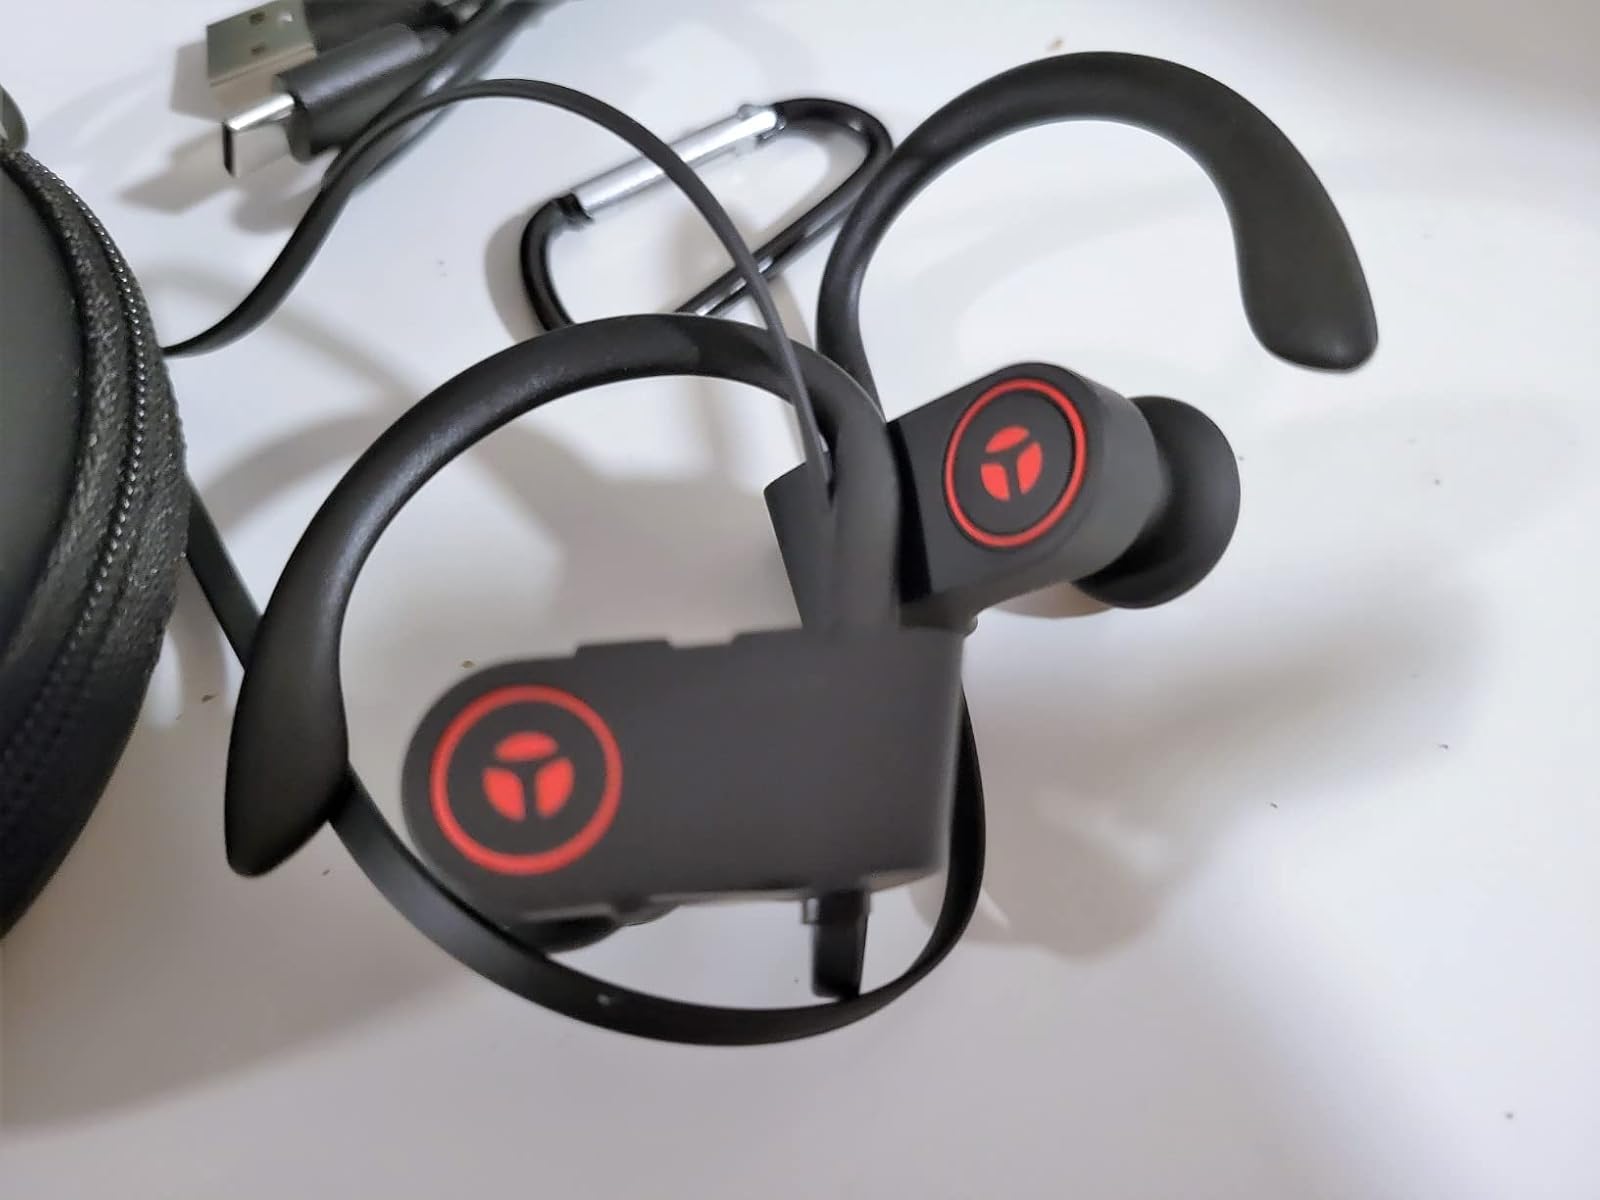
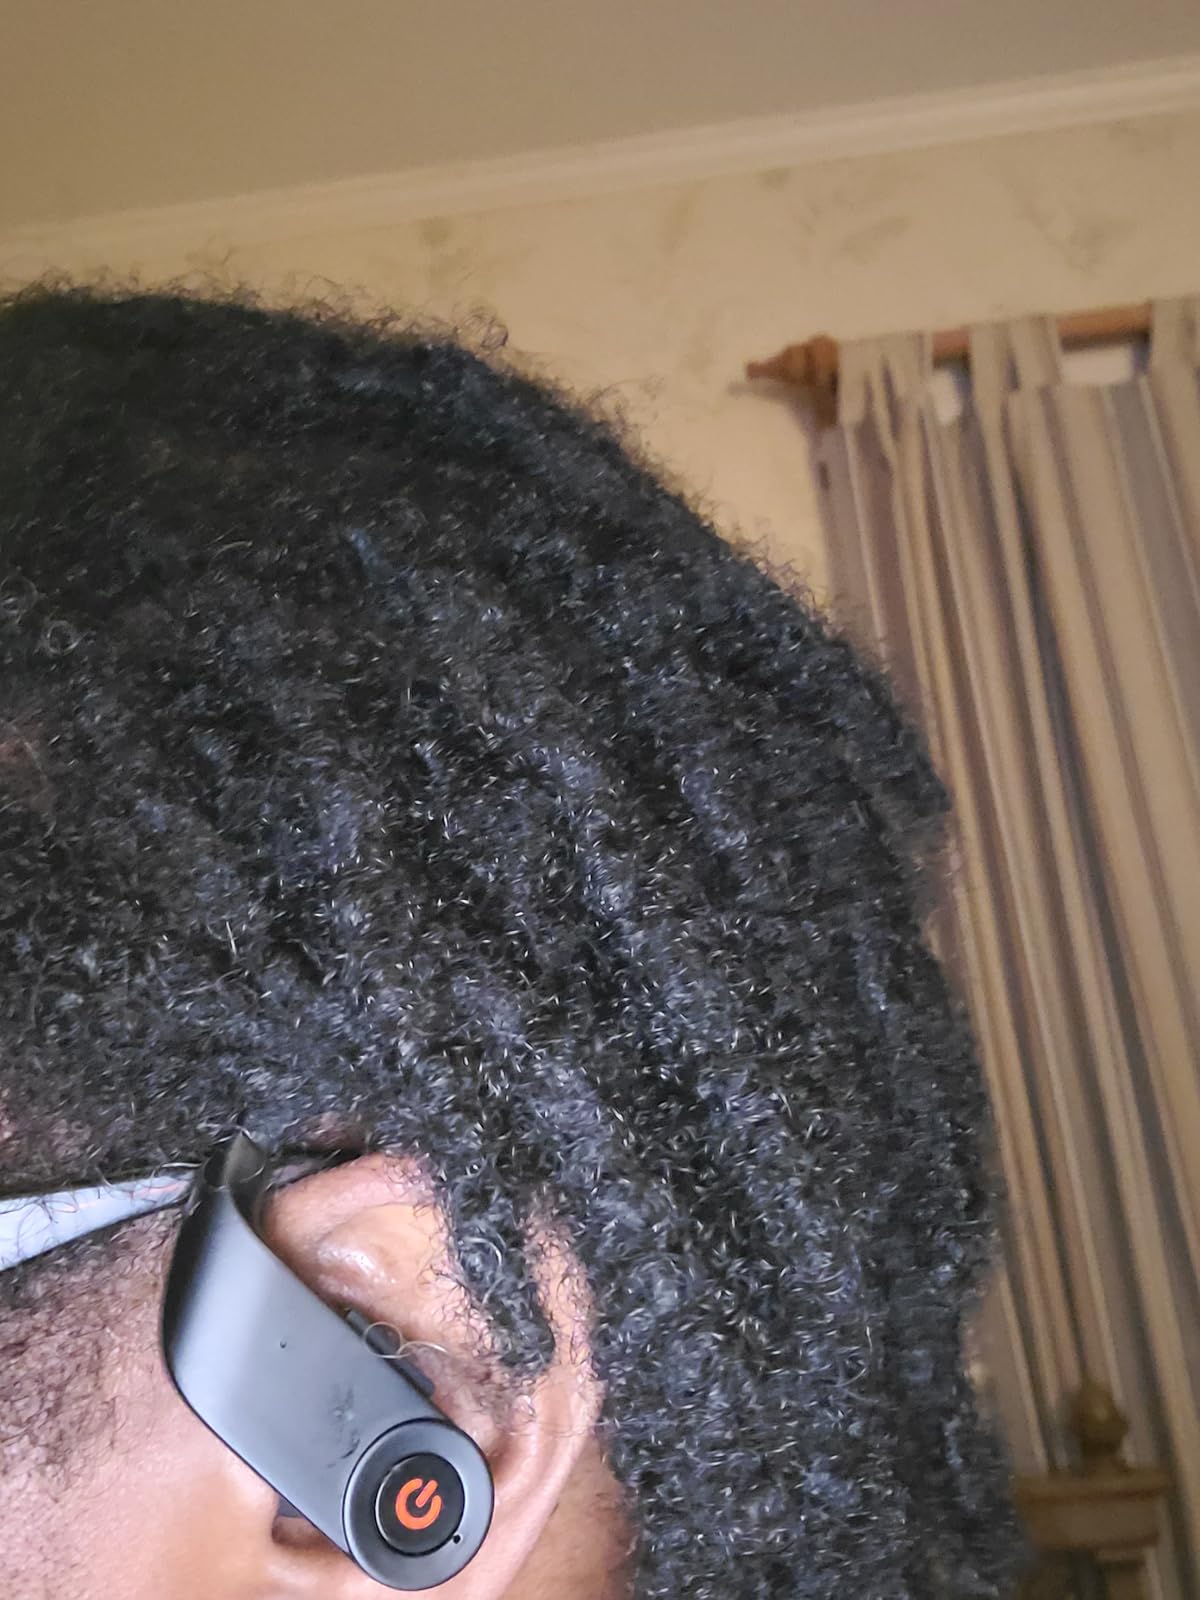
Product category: earbuds
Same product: no